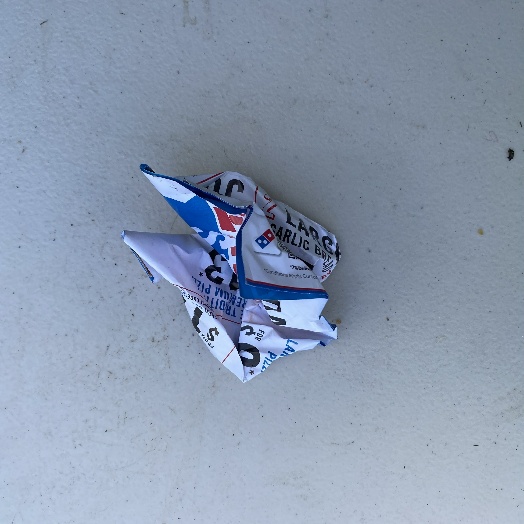
Label: Paper